Marians Pahars

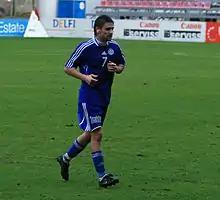
Pahars playing for Skonto

In 2008, he joined his former club Skonto, playing there for one season and helping the club reach good results in the national championship. After that season, he left Skonto, and joined Jūrmala, finishing his career there with two games in the national championship.